XXI Corps (India)

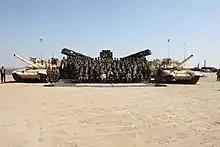
Exercise Sudarshan Shakti, 21 Corps, December 2011

After India's intervention in Sri Lanka, the provisional headquarters (HQ) controlling India's expeditionary force, HQ Indian Peace Keeping Force, became HQ XXI Corps in April 1990 at Chandimandir. Permanent retention of the Corps at Bhopal was authorised on 29 October 1990. It is the only strike corps in the Indian Army’s Pune based Southern Command, the other three being - I Corps, II Corps and XVII Corps. XXI corps functions as both a strike corps and would also be used if India were to make another large intervention overseas.